Franz Josef Heinz

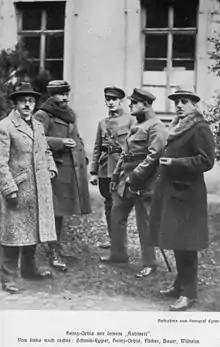
Franz Josef Heinz (second from left) and members of his cabinet, 1923

Franz Josef Heinz, known as Heinz-Orbis, (25 February 1884 - 9 January 1924) was a Palatine separatist who briefly led the government of the "Autonomous Palatinate" during the French occupation of the Rhineland. He was assassinated by German nationalists in 1924.